Aristotle's views on women

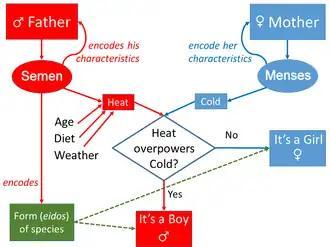
Aristotle’s asymmetric model of inheritance

In "Generation of Animals" Aristotle frames sexual difference through his hylomorphic genetics: the male’s semen supplies the “form” (eidos) that organises development, while the female contributes the nutritive material that sustains it, a role he linked to menstrual and other uterine fluids. Because the formative principle resides in semen, he cast the female body as comparatively passive, describing its organs chiefly in terms of gestation and lactation rather than the active shaping of offspring.